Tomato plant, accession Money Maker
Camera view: tilt-top (135 deg); turntable rotation: 90 degrees
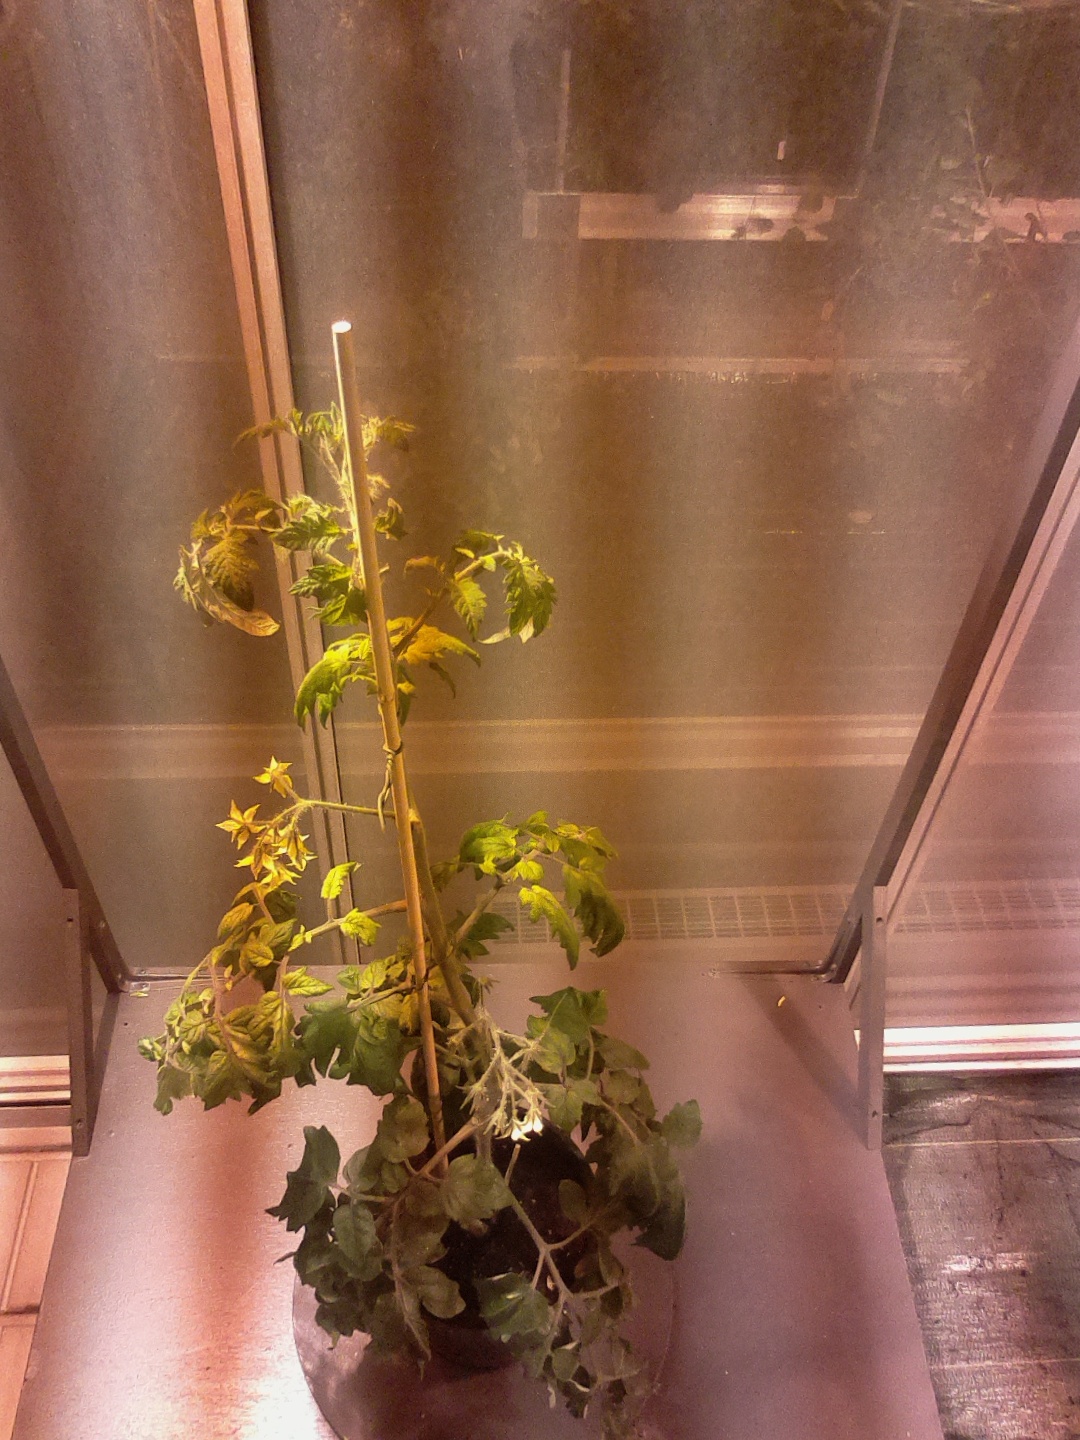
BBCH growth stage 69: End of flowering, 90%-100% of flowers open, more petals falling